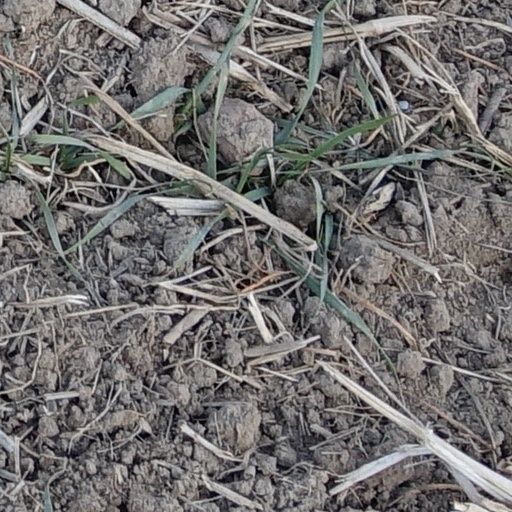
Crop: wheat